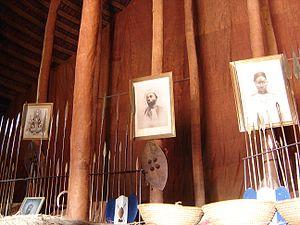
Les tombeaux des rois du Buganda à Kasubi sont situés sur des collines dans le district de Kampala en Ouganda.